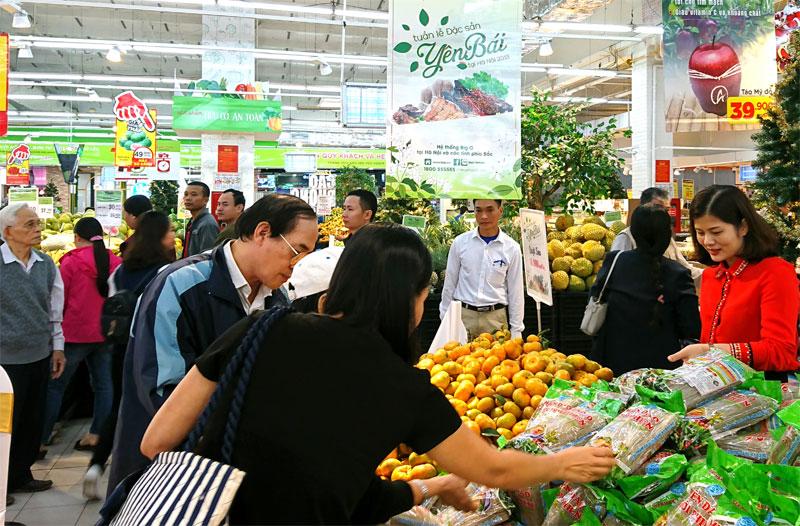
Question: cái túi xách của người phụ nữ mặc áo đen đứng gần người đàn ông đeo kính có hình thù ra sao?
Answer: cái túi xách có màu trắng sọc đen